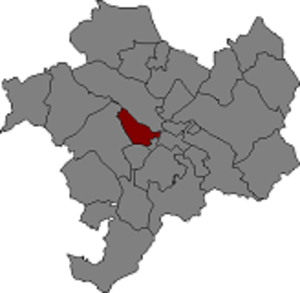
Vilobí del Penedès est une commune de la province de Barcelone, en Catalogne, en Espagne, de la comarque de l'Alt Penedès.